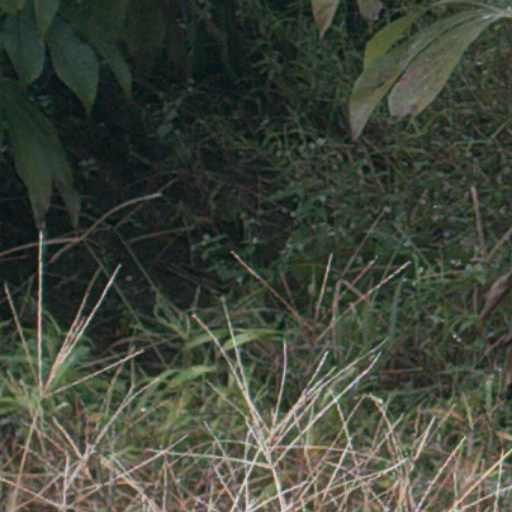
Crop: cassava